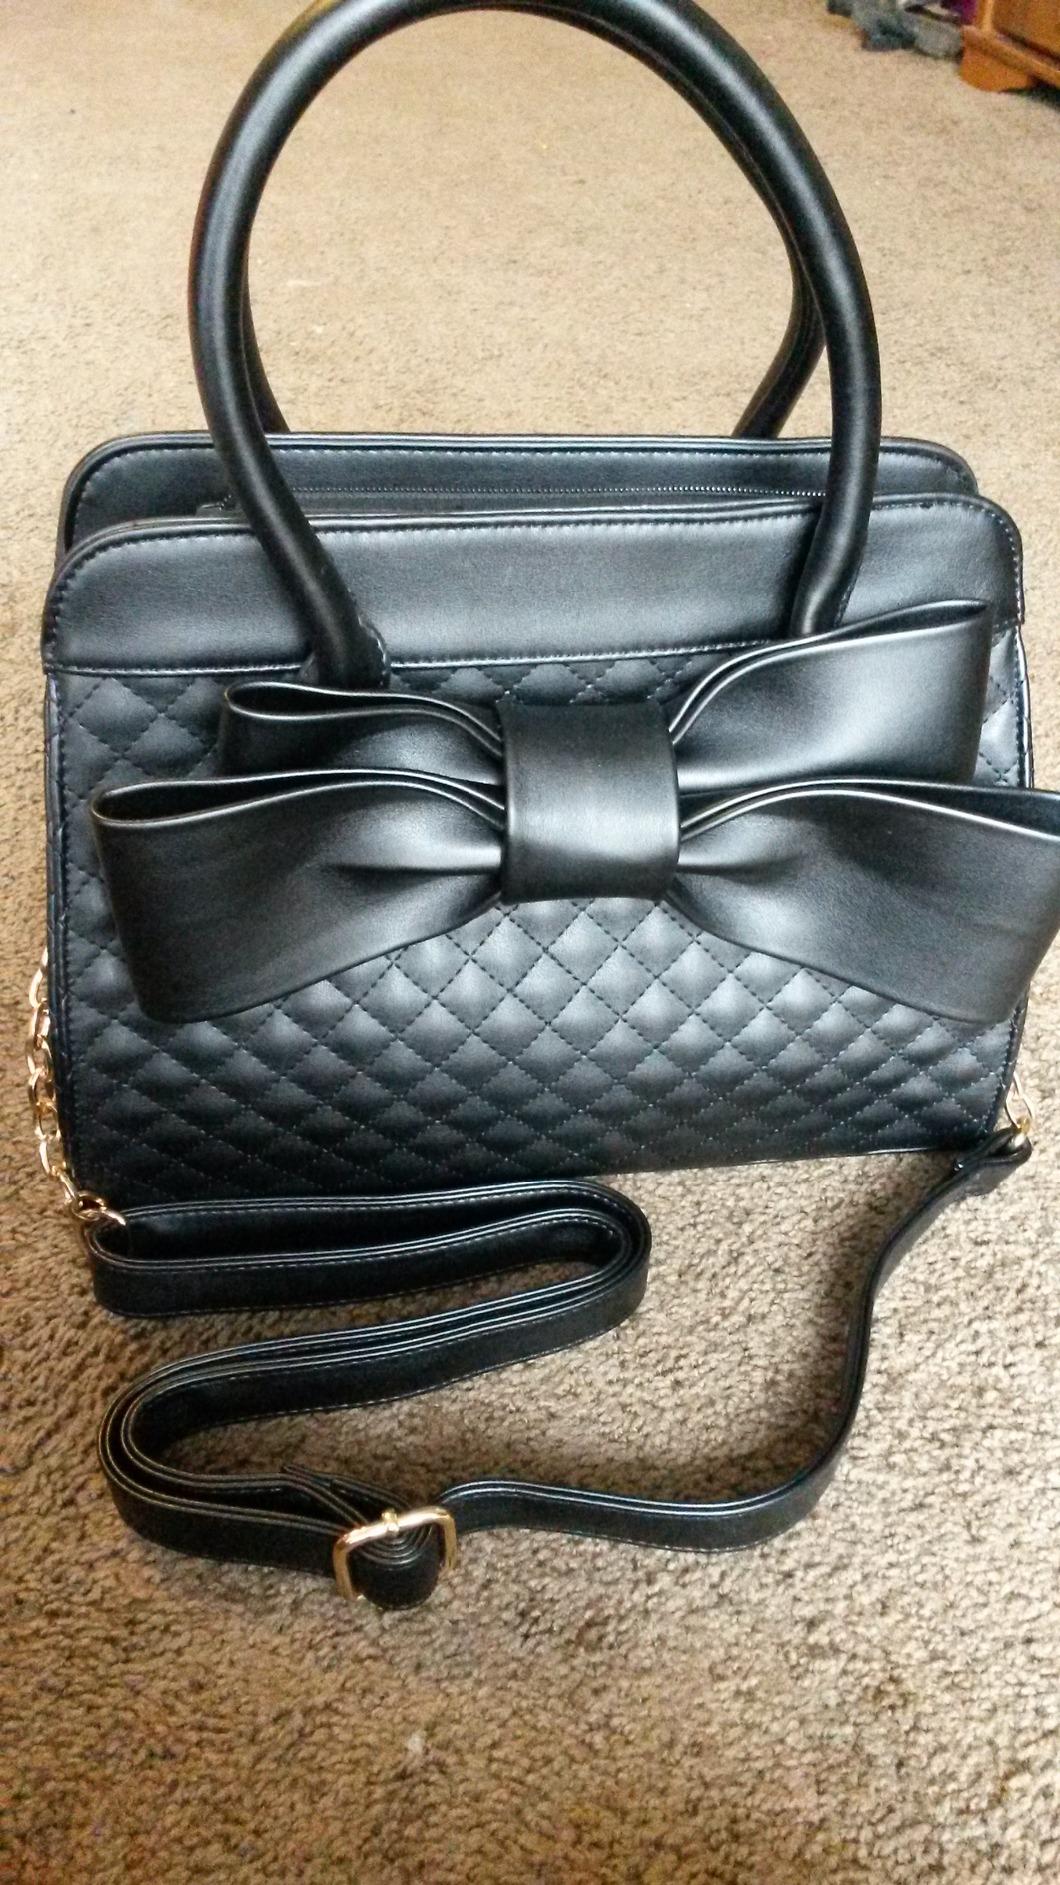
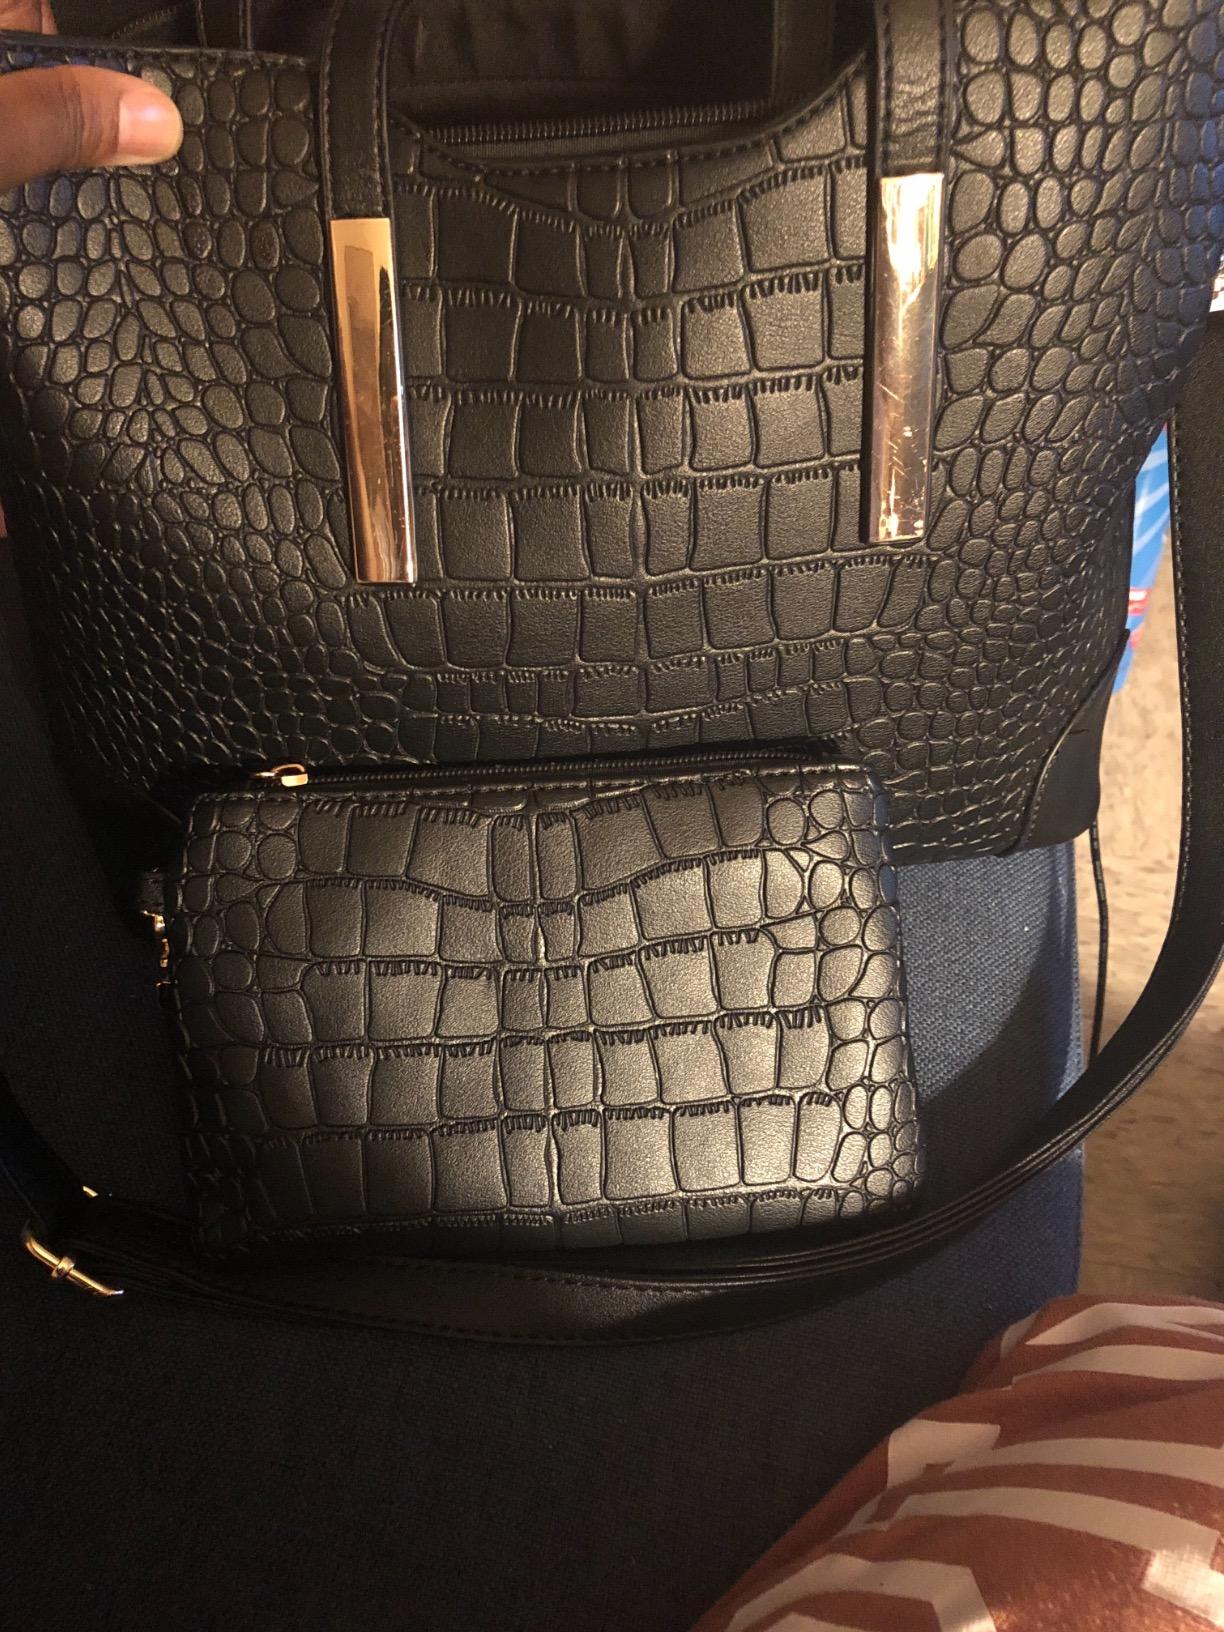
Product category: accessories_handbag
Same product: no